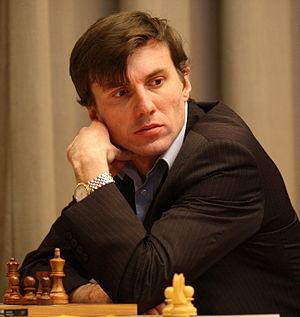
Vadim Malakhatko est un joueur d'échecs ukrainien puis belge né le 22 mars 1977 à Kiev. Grand maître international depuis 1999, il a remporté le Championnat du monde d'échecs par équipe avec l'Ukraine en 2001 et la médaille de bronze par équipe lors de l'olympiade d'échecs de 2000. Il est affilié à la fédération belge d'échecs depuis 2007 et a épousé la joueuse ukrainienne Anna Zozulia.